Roots of Yoga

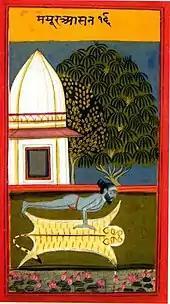
Among the yoga texts translated in the collection are extracts from the 18th century "Joga Pradīpikā", which describes poses including Mayurasana.

"Roots of Yoga" was welcomed by its reviewers, both academics and yoga teachers. Among academics, Neil Sims, reviewing "Roots of Yoga" on the Indian Philosophy Blog, calls the book scholarly, writing that the editors (the yoga scholar-practitioners James Mallinson and Mark Singleton, both of SOAS) "do an admirable job of letting the texts speak for themselves. No hint of partisanship, or even a preferred view, is given." In Sims's view, the book succeeds both on the level of increasing historical understanding among yoga students and teachers, and in contributing to yoga and South Asian scholarship.